Tipón

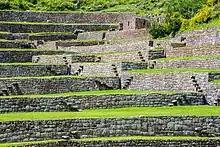
Tipón - monumental terraces

The Tipón complex is located near Oropesa in the Community of Choquepata, Quispicanchi Province, southeast of Cusco, along the Cusco-Puno road.